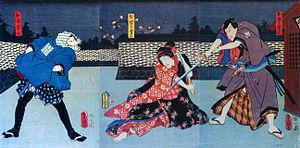
Sannin Kichisa Kuruwa no Hatsugai est une pîèce japonaise du répertoire kabuki en sept actes écrite par Kawatake Mokuami dont l'avant-première a été donnée au théâtre Ichimura-za à Edo lors du Nouvel An de 1860. Populairement connue sous le nom Sannin Kichisa, elle appartient aux genres sewamono et shiranamimono.